Hisham Atta

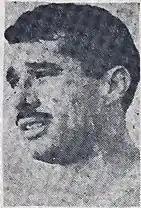

Hisham Atta Ajaj (born 1 January 1941) is a former Iraqi football forward who played for Iraq between 1964 and 1968. He played 12 matches and scored 6 goals. Atta was the top scorer of the 1964 Arab Nations Cup with 3 goals.